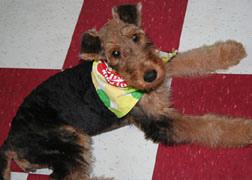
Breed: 200-n000008-Airedale